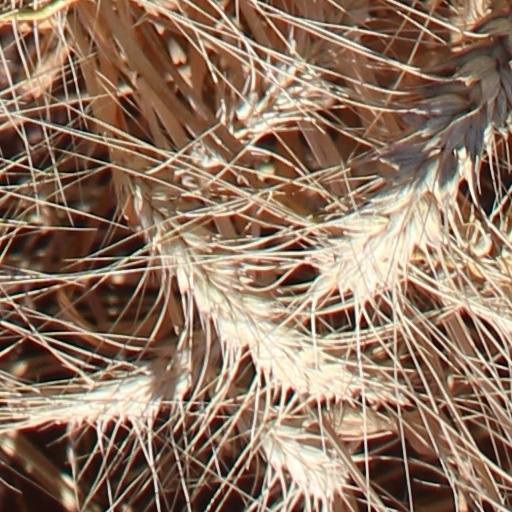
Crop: wheat